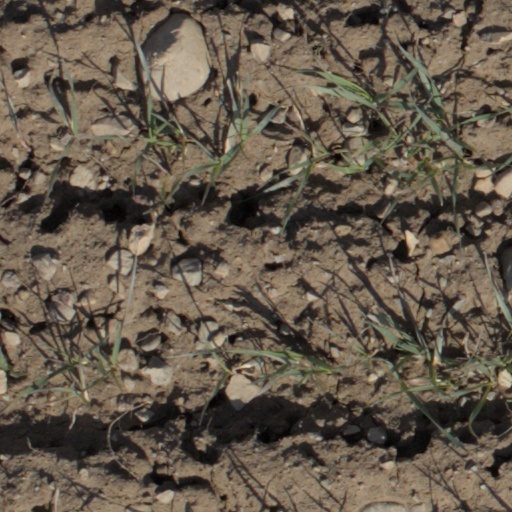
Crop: wheat